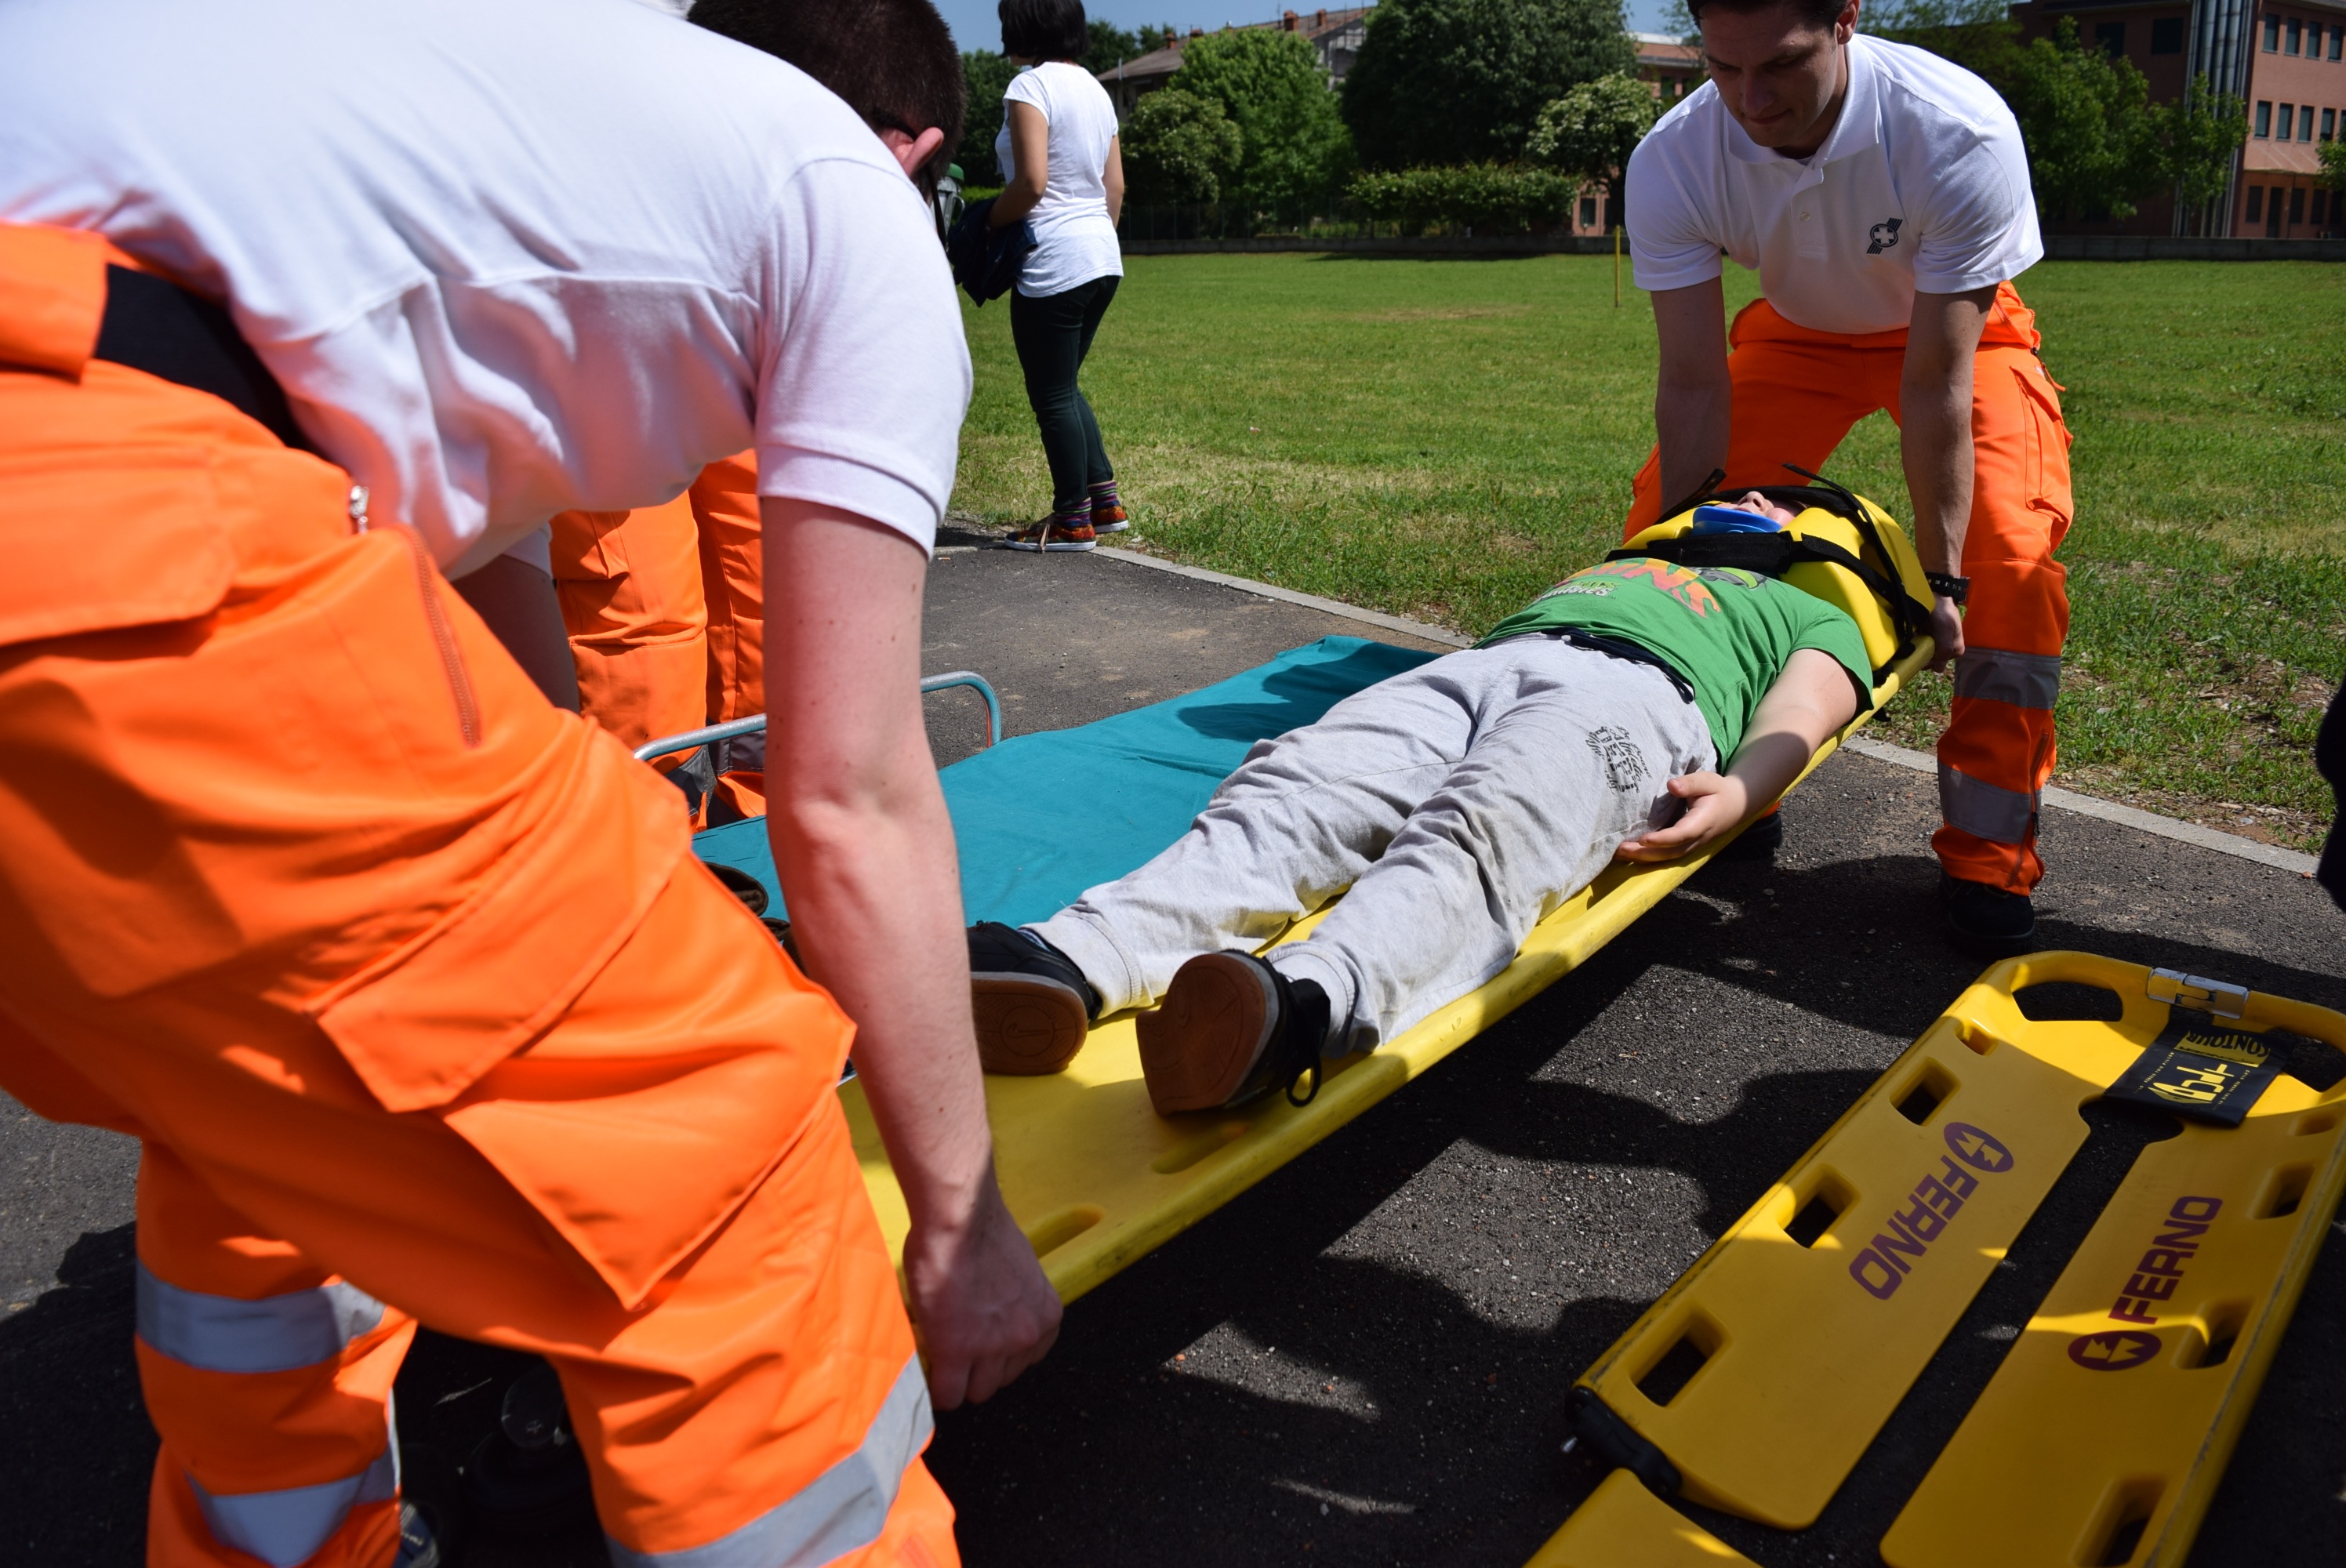
structure, team, race track, intervention, emergency, rescue, injured, stretcher, sport venue